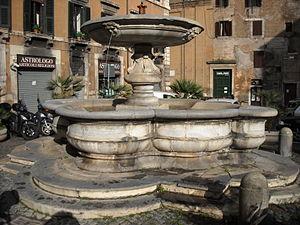
La fontaine de la place des Cinq Ecoles, également connue sous le nom de fontaine des Larmes, est située à Rome, sur la place homonyme, où elle a été définitivement installée dans les années 1930.